Jaki Graham

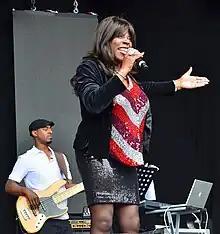
Graham performing live in Bristol, UK in June 2014.

In October 2009, Graham performed at the Birmingham Town Hall with the BBC Big Band to perform specially arranged versions of George Gershwin classics. Both the concert and the transmission that followed later on BBC Radio 2 received high critical acclaim and within a few weeks of the transmission, Graham was invited back, this time to perform Duke Ellington classics in March 2010.